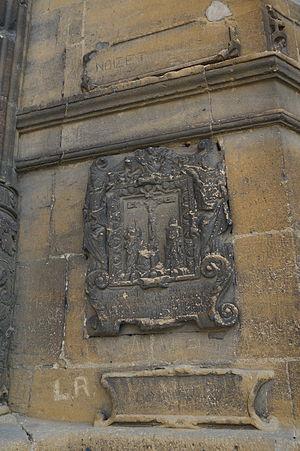
En l'église Saint Lié de Mohon . Détail de la droite du porche .
L'église Saint-Lié est située à Mohon une ancienne commune intégrée en 1966 dans celle de Charleville-Mézières, dans le département des Ardennes. L'église est sous le vocable de saint Lié, moine du Berry protecteur des malades.